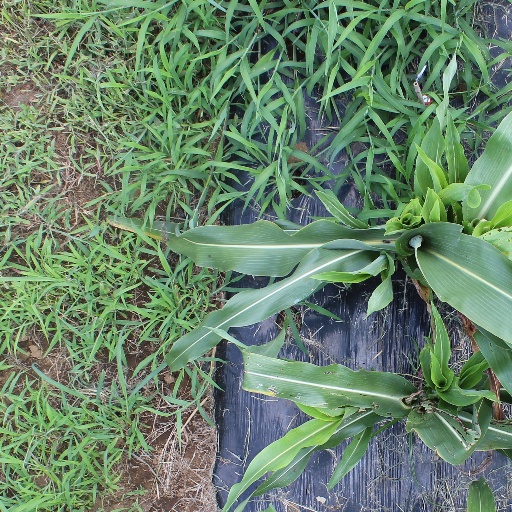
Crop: sorghum